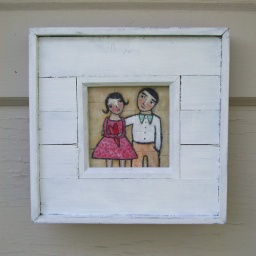
acrylics on paper and canvas board. tucked in to a thrifted barn wood frame that I painted a shabby white.